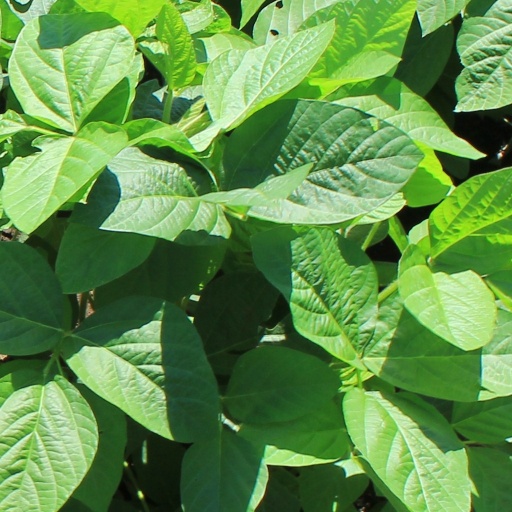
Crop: soybean